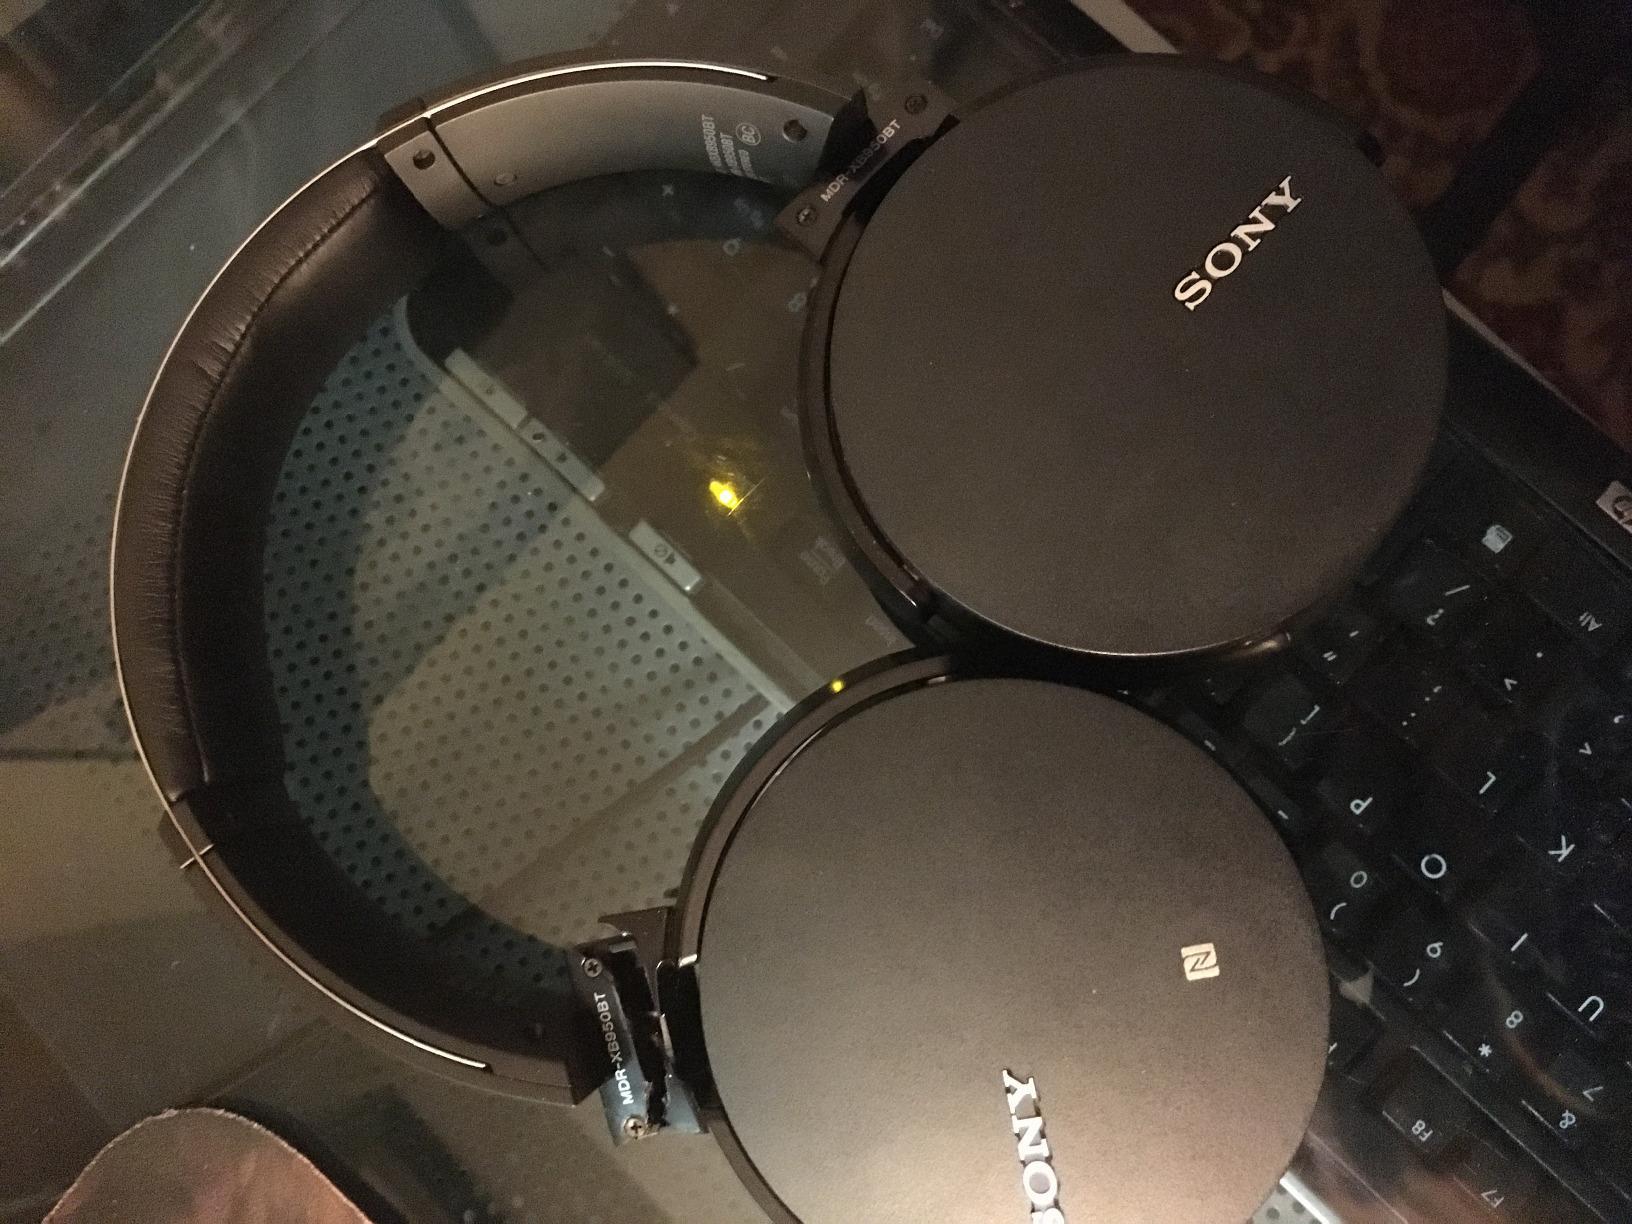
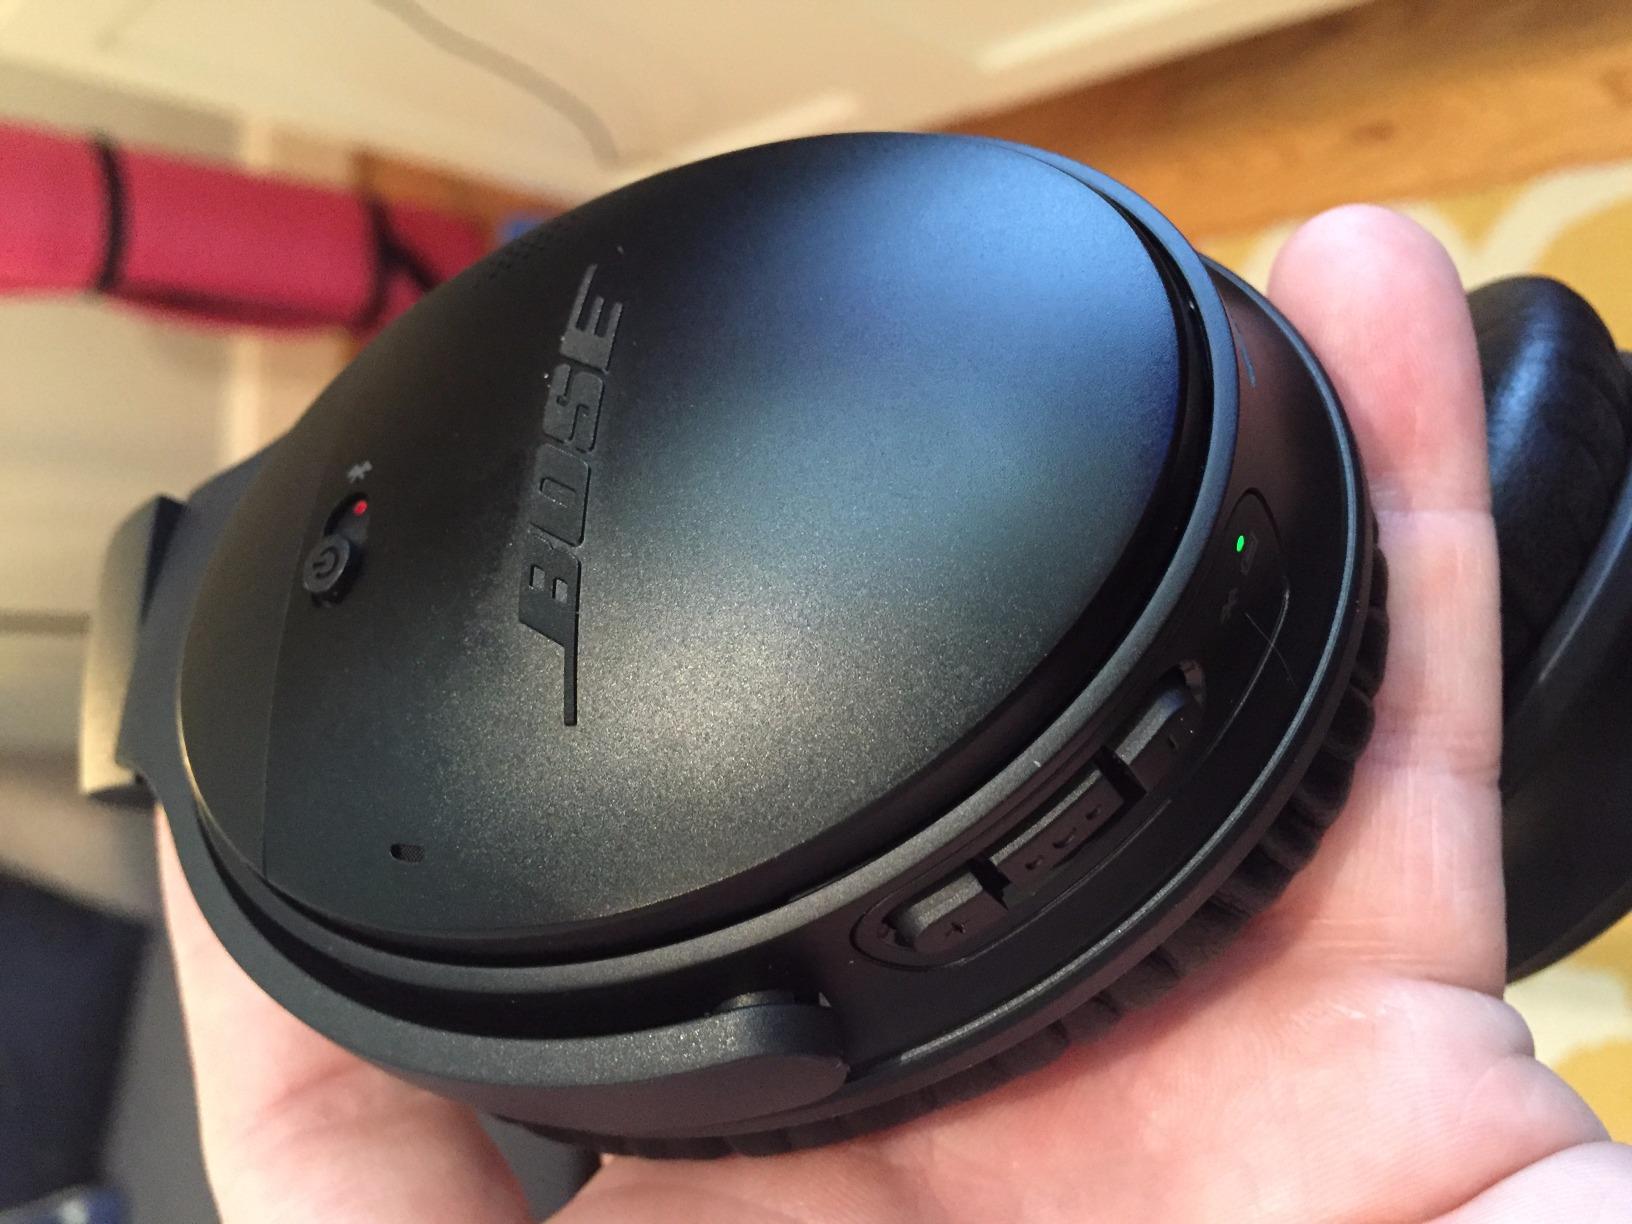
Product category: headphones
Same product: no